Answer in natural language. How many Windows are visible in the scene? Choose between the following options: 0, 4, 2, 1 or 3
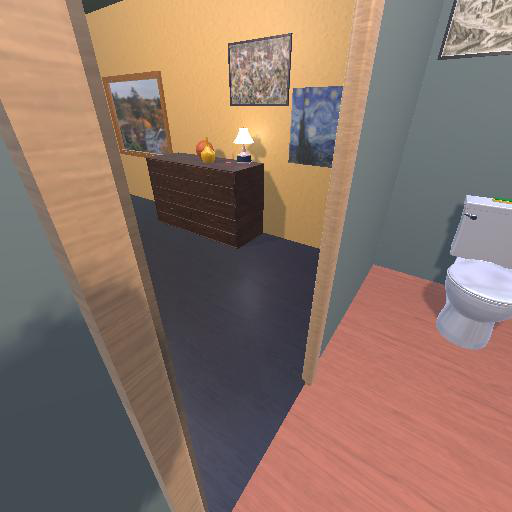
<answer>1</answer>